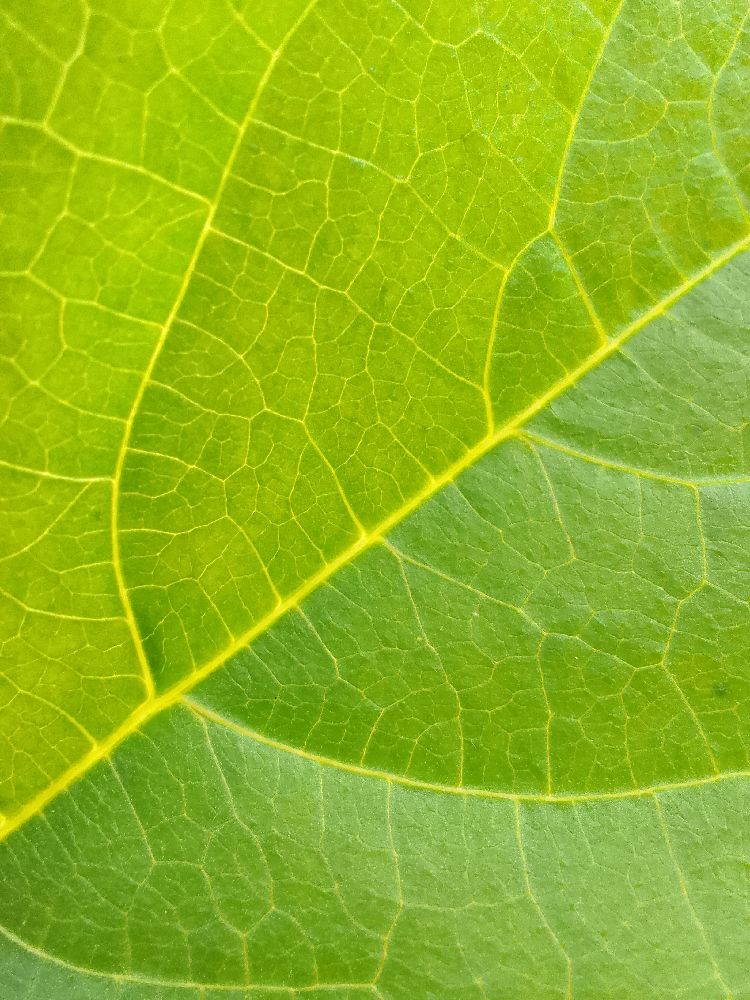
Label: healthy